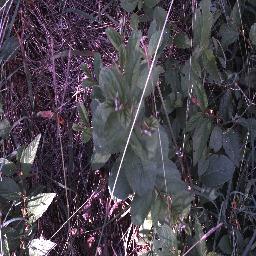
Label: chinee_apple